Caraceni (tribe)

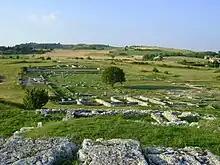
Juvanum

The Caraceni or Caricini or Carricini were a tribe of the Italic Samnites. According to Salmon, their name comes from the Celtic carreg- and car- . According to Ptolemy, they inhabited the most northern part of Samnium, bordering on the Peligni and the Frentani; but more especially the upper valley of the Sagrus (modern Sangro). The only city that he assigns to them is Aufidena. Zonaras describes them as possessing a town or stronghold, which was taken by the Roman consuls Q. Gallus and C. Fabius with difficulty. Aufidena has been identified with the modern Castel di Sangro, which seems, from the inscriptions and other remains discovered there, to have been an ancient town.